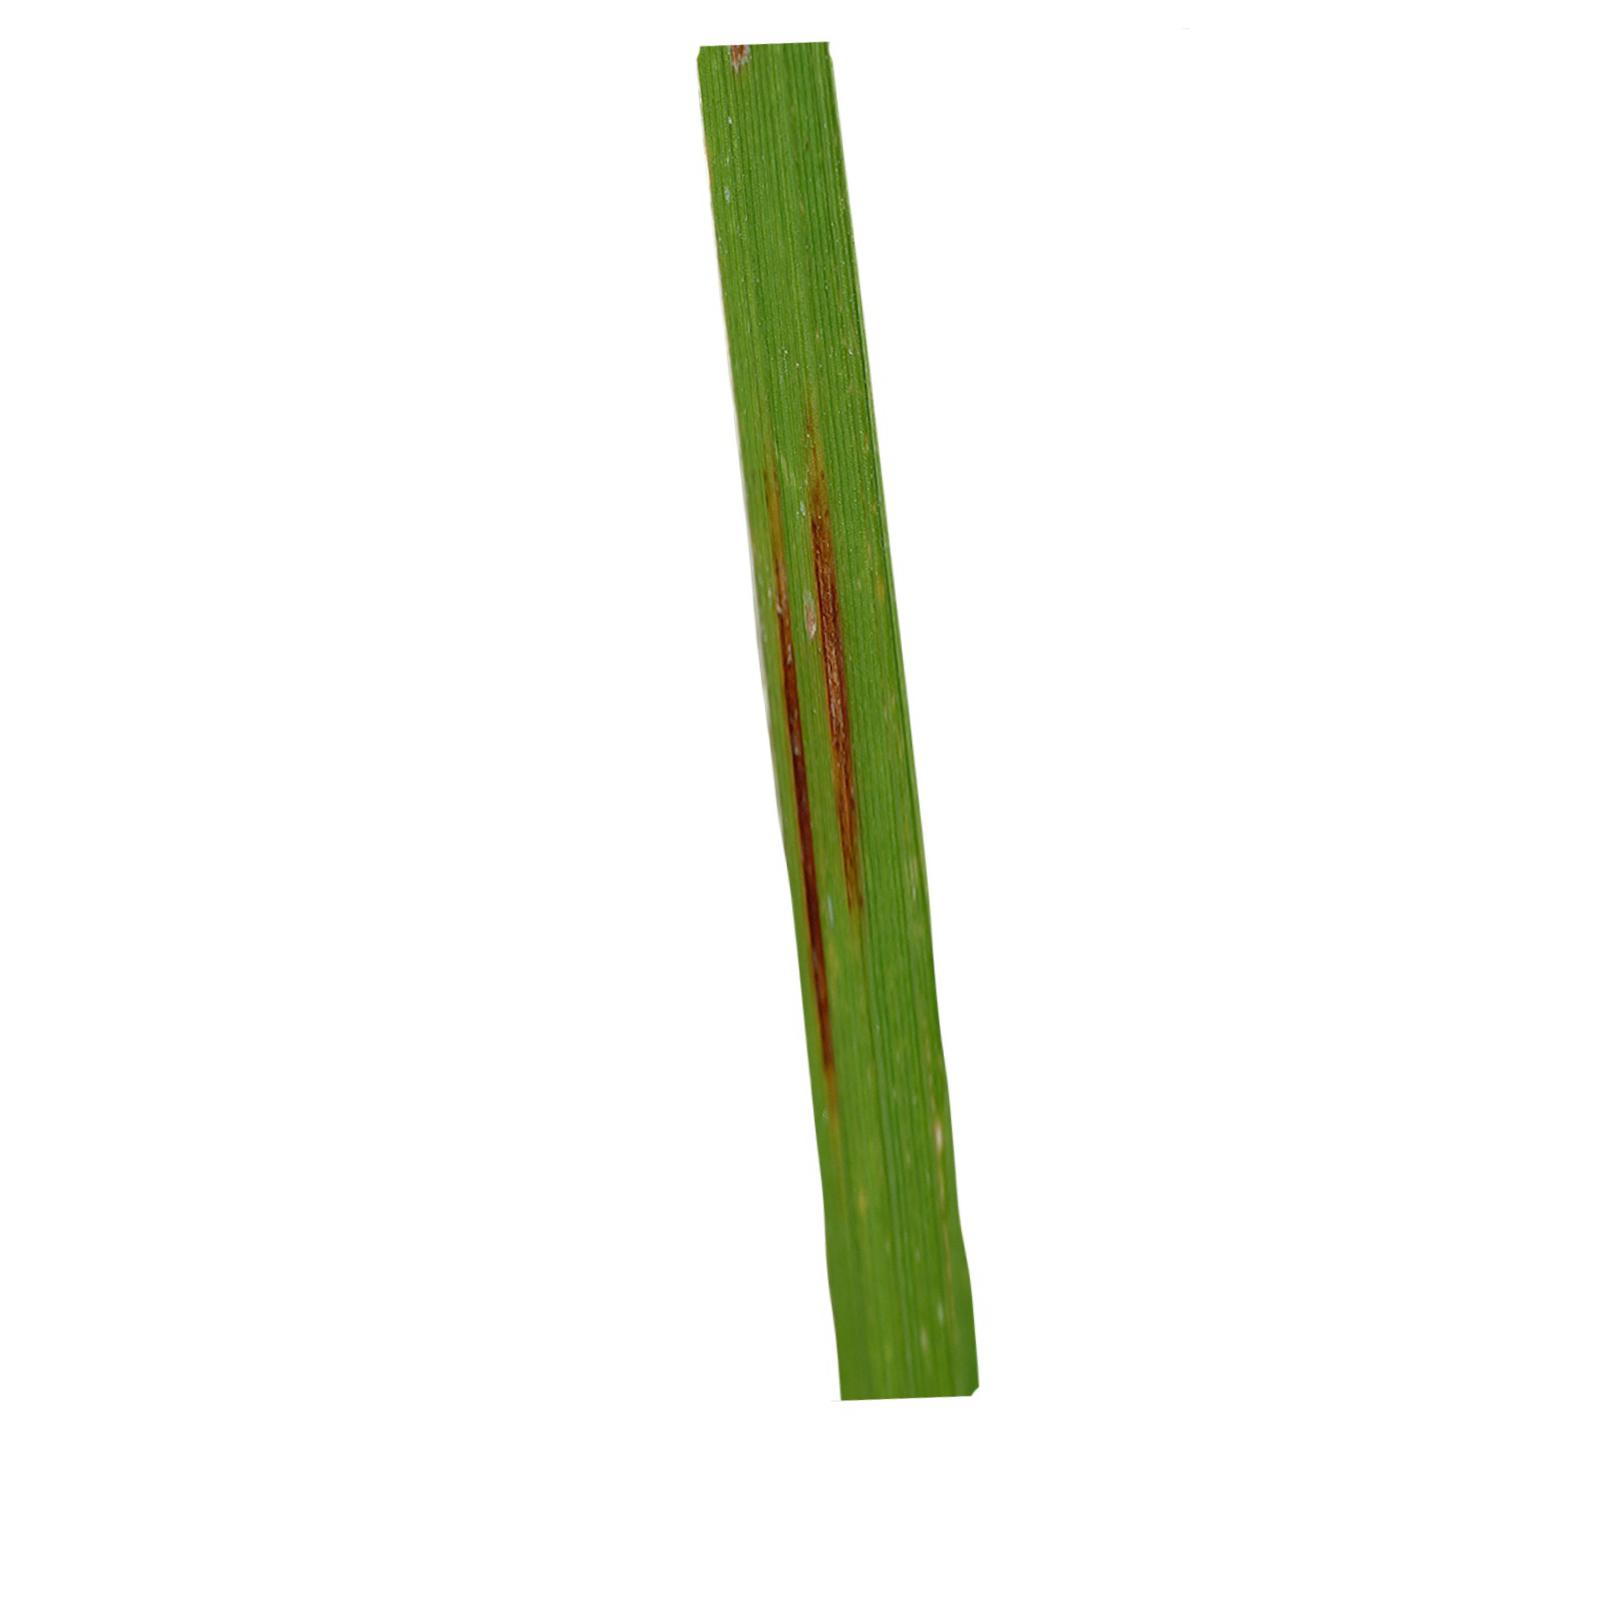
Nhãn: Bệnh Gạch Nâu ( Narrow Brown Spot )